Wildlife of Haiti

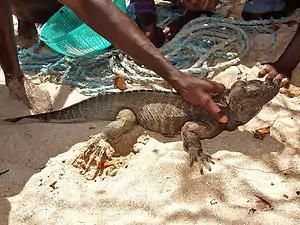
Rhinoceros iguana ("Cyclura cornuta") on Limbe Island, northern Haiti

The American crocodile is reported at Etang Saumâtre. Caimans are also reported in the rivers in the southern part of the peninsula. Snake charming is an active trade in Haiti, and wild snakes are often hunted in the country.